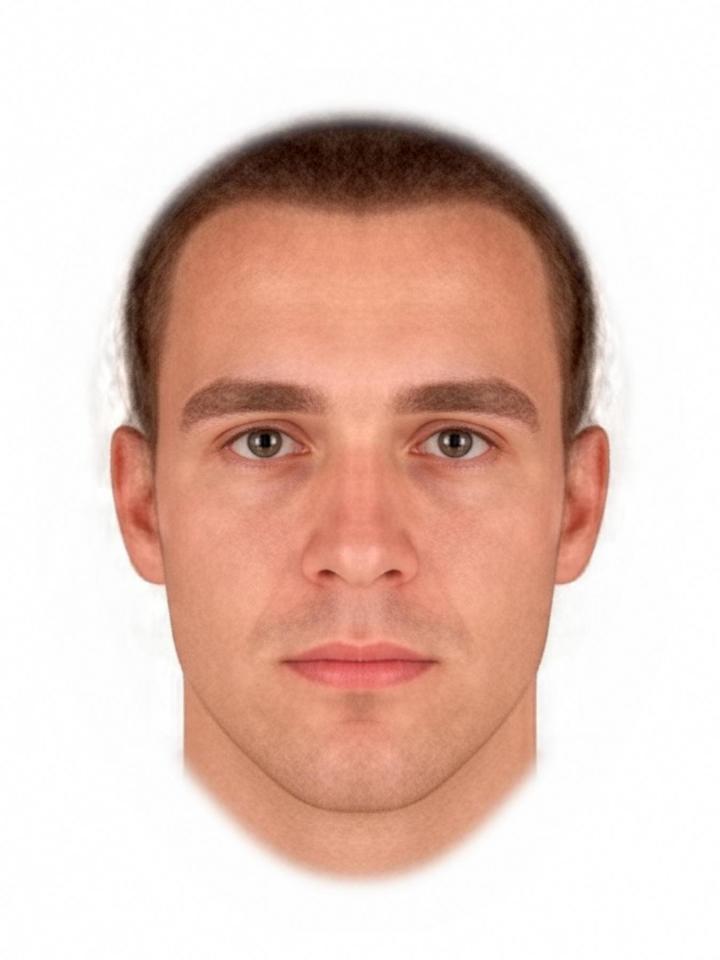
Label: Colored